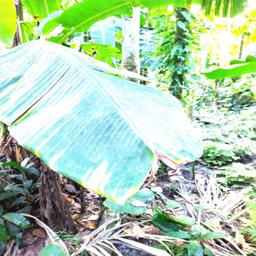
Label: YELLOW SIGATOKA